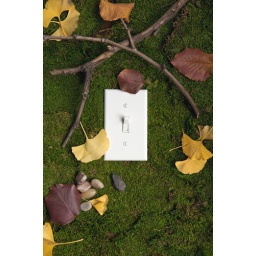
A light switch in the ON position on a moss-covered forest floor surrounded by leaves and twigs.